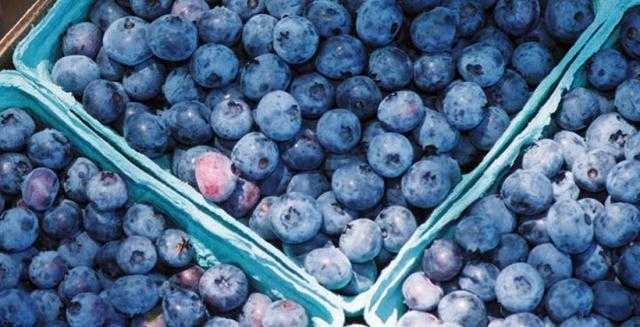
Label: Blueberry